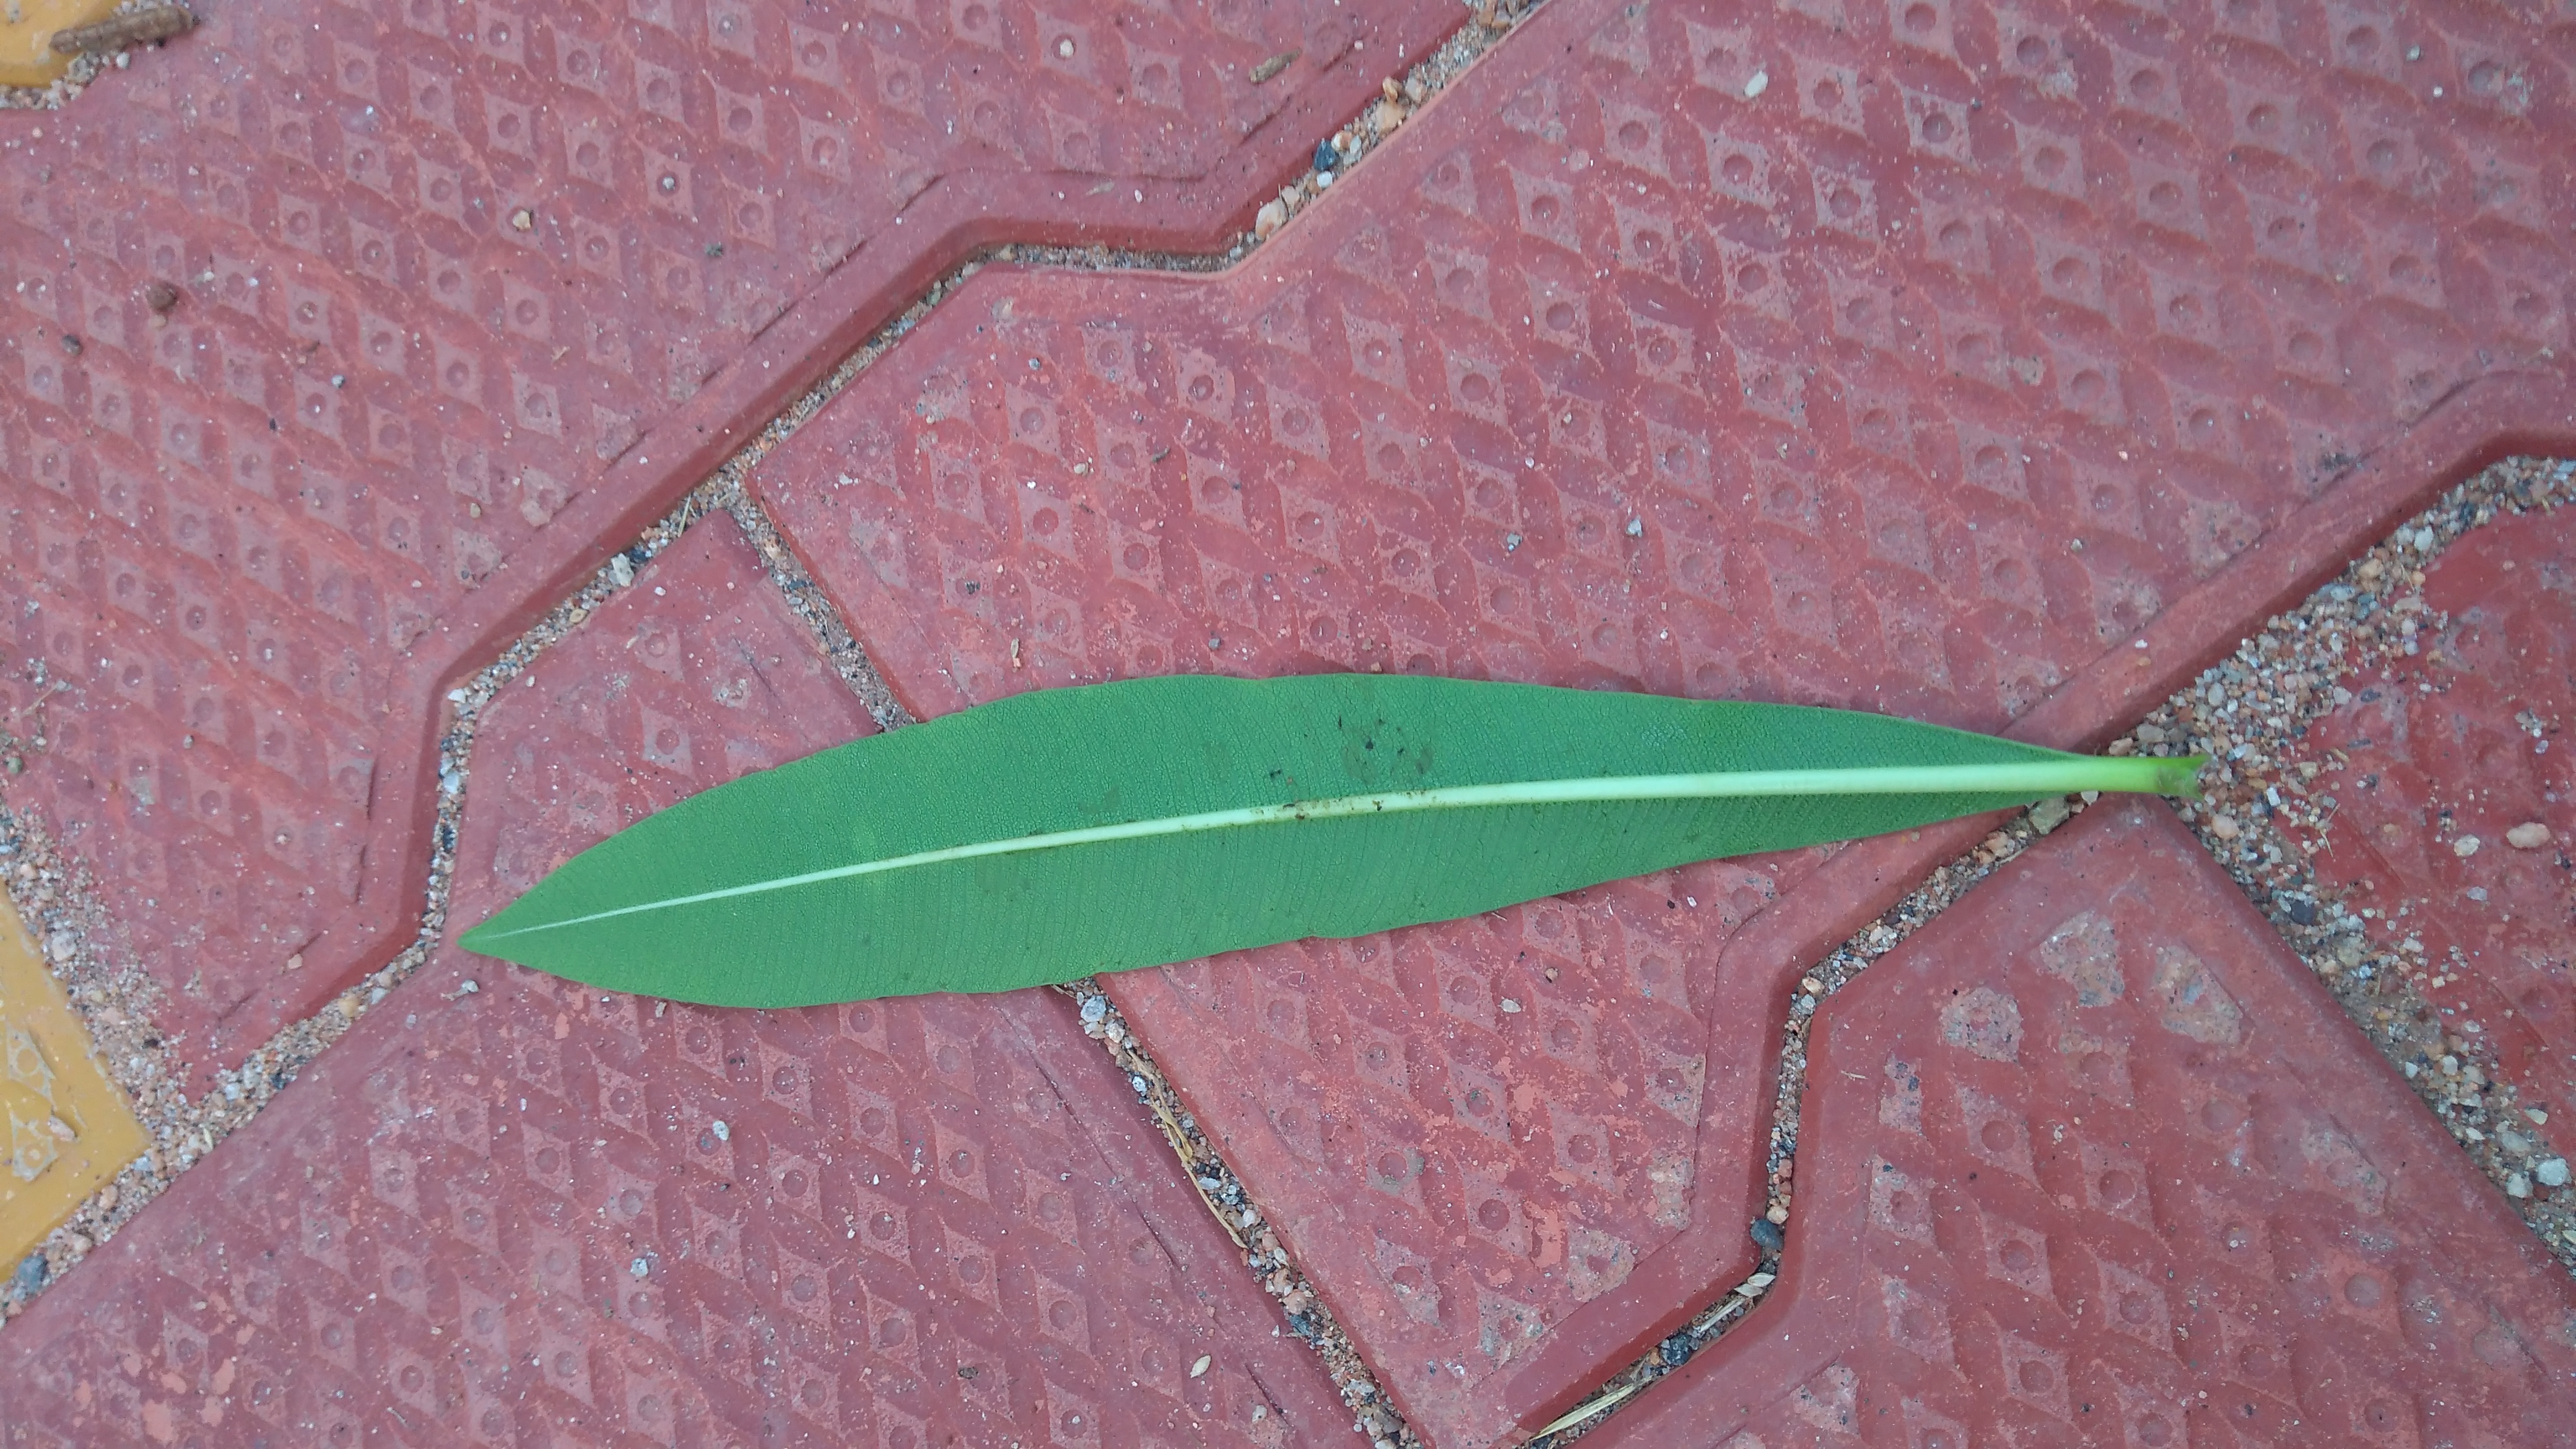
Plant: Ganigale